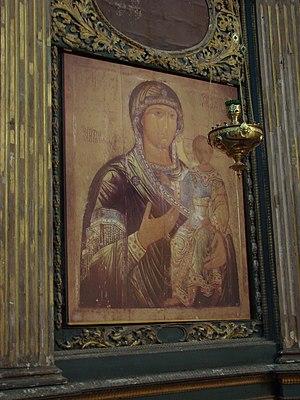
La cathédrale Sainte-Sophie ou cathédrale Sainte-Sophie de la Sagesse divine est un édifice religieux orthodoxe construit en pierre, devenu aujourd'hui un musée, conservé sur le territoire de la ville de Vologda. C'est l'une des principales constructions de l'époque d'Ivan le Terrible. Elle a été construite de 1568 à 1570 sur son ordre. C'est la cathédrale de l'éparchie de Vologda et de Veliki Oustioug depuis 1587. Elle l'a été jusqu'en 1938, ensemble avec sa voisine la cathédrale de la Résurrection et la chapelle funéraire de l'archevêché. Sur les murs de la cathédrale sont conservées les fresques du XVIIᵉ siècle et une iconostase du milieu du XVIIIᵉ siècle.